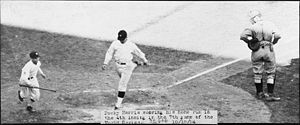
Minnesota Twins / Historie
Bucky Harris, Senators' spillende manager, efter at have slået en home run i World Series i 1924
"Minnesota Twins er et amerikansk baseballhold, der har hjemme i ""tvillingebyerne"" Minneapolis og Saint Paul i nordstaten Minnesota. Holdet spiller i Central Division i American League. Hjemmebanen hedder Hubert H. Humphrey Metrodome.